Michigan Technological University

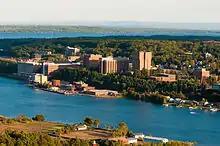
Michigan Tech's campus

Women began to attend classes at the Michigan College of Mines around 1890. The early female students were mostly daughters of professors or wealthy businessmen of the Houghton and Hancock area. They were allowed to take classes and were given special student status, which meant that they could be enrolled in courses, but were not able to receive a degree.